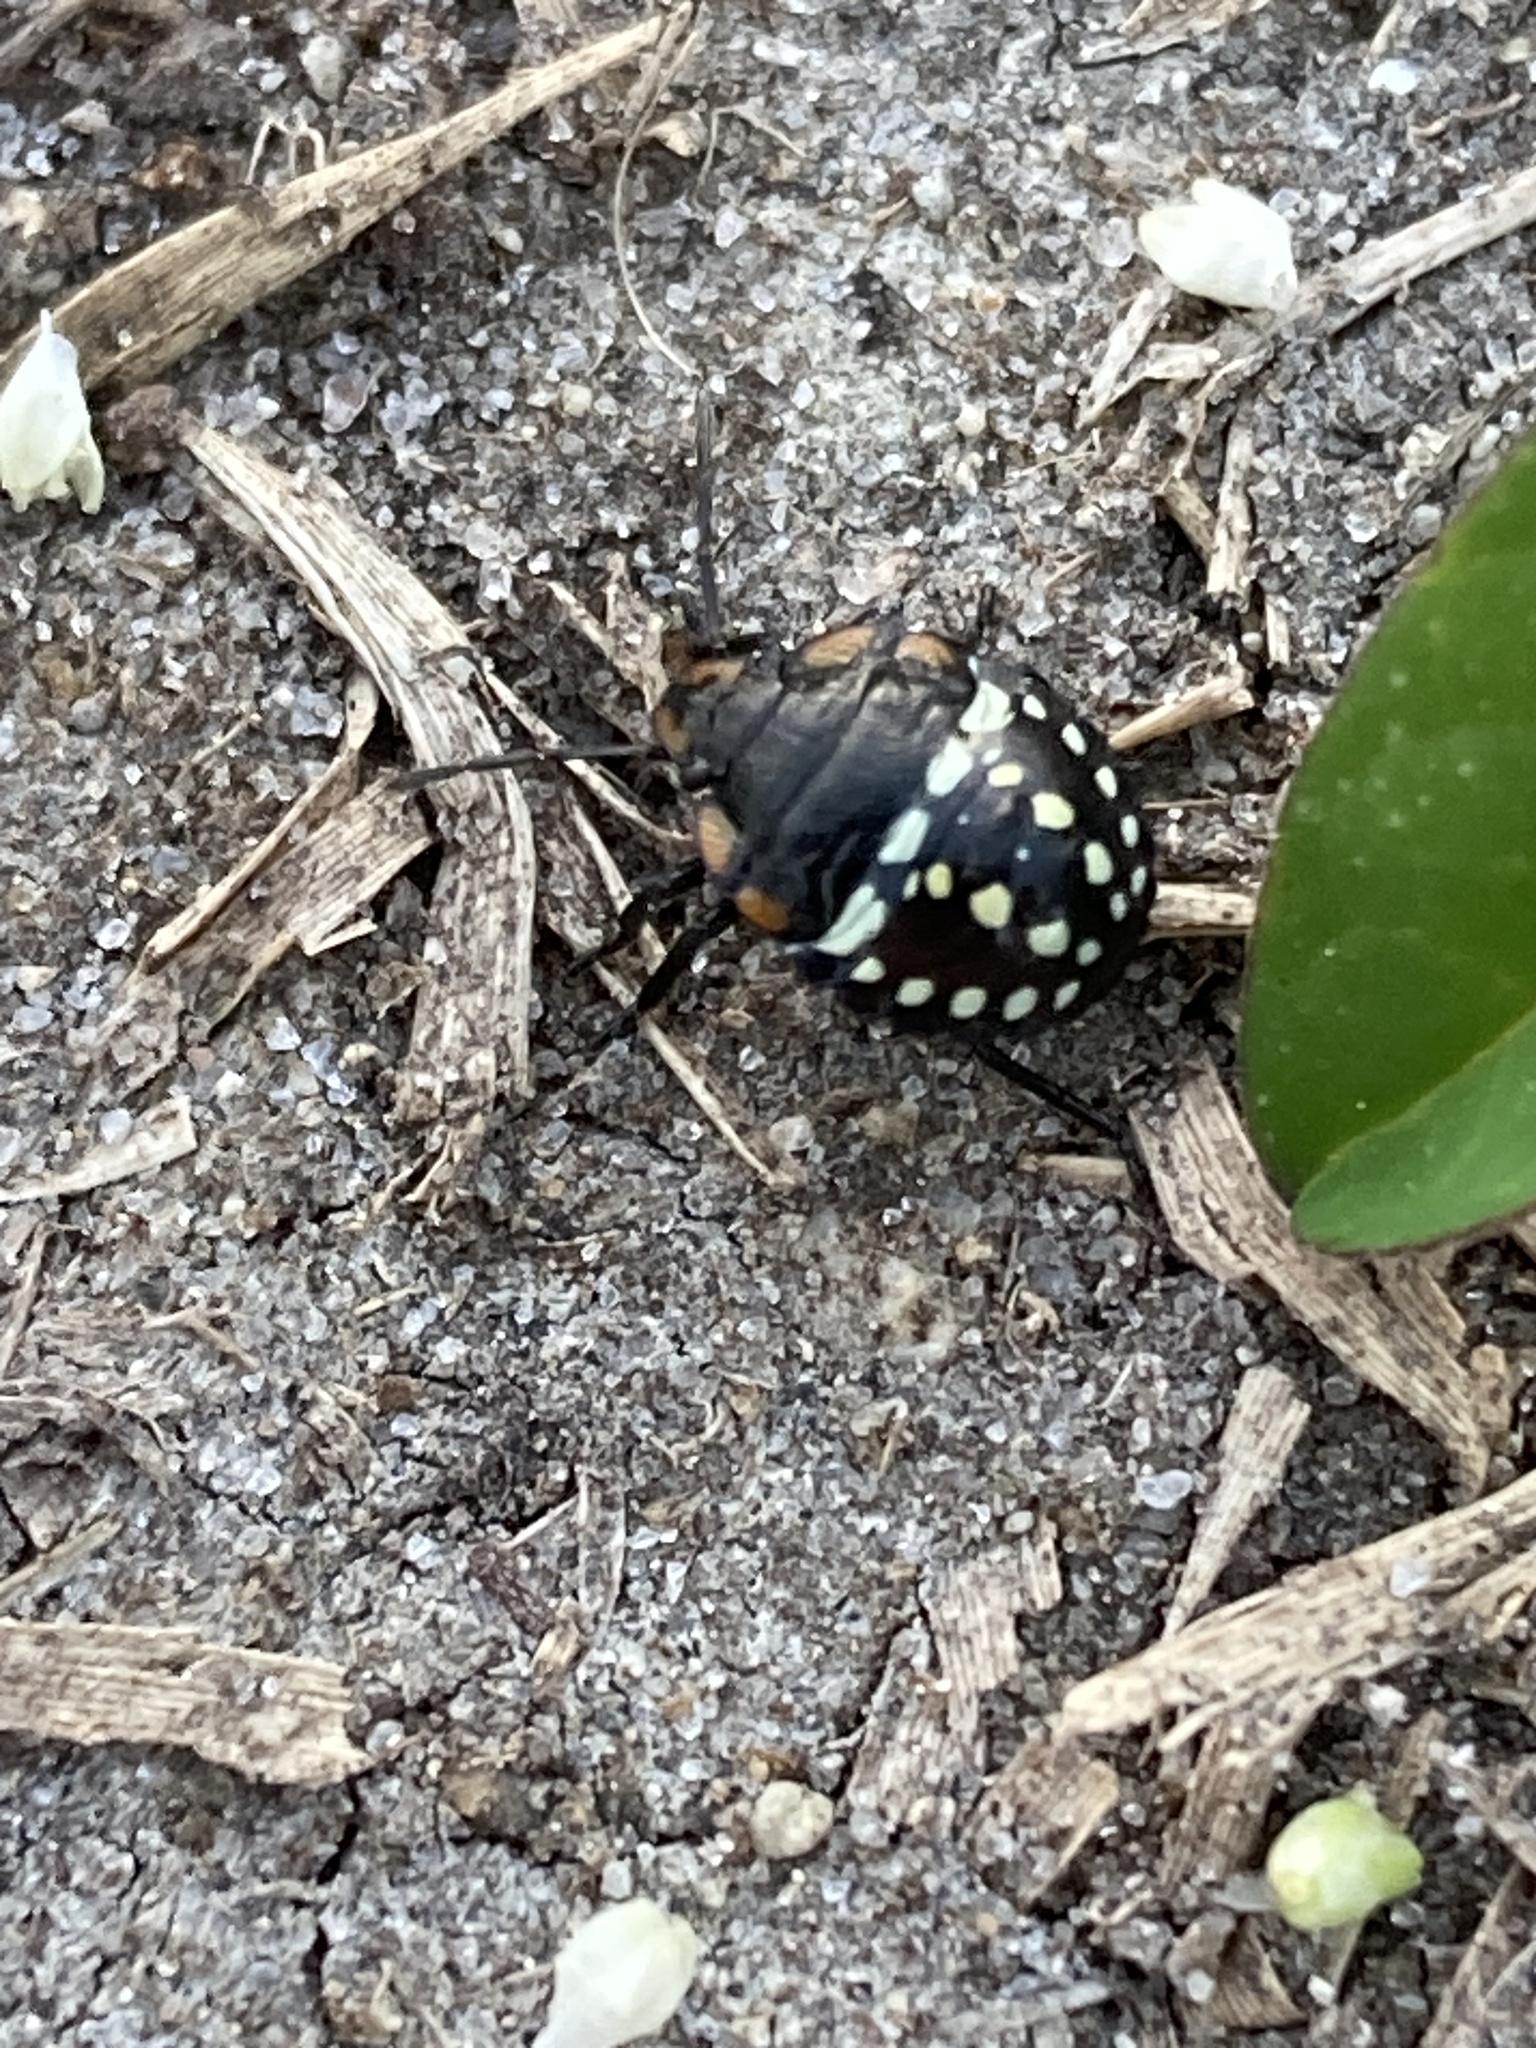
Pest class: stink_bug